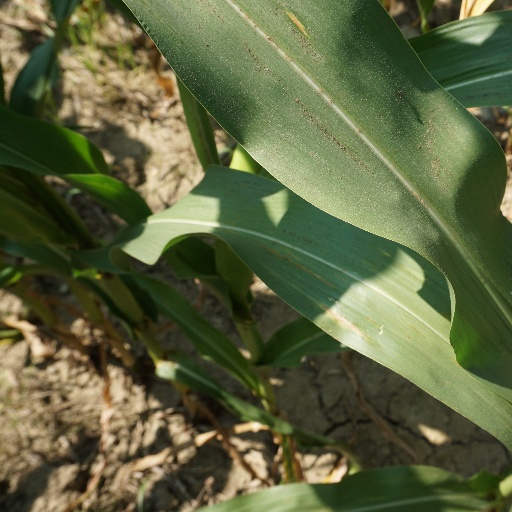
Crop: maize; corn